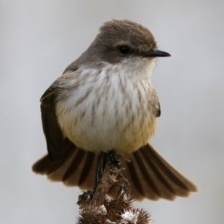
Species: VERMILION FLYCATHER
Scientific name: PYROCEPHALUS OBSCURUS